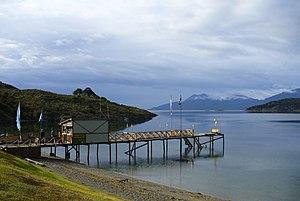
La baie Ensenada Zaratiegui ou plus simplement baie Ensenada, est une baie située sur la côte septentrionale du canal Beagle, à l’extrémité sud-ouest de la partie argentine de la grande île de la Terre de Feu, dans le département d'Ushuaïa dans la province de Terre de Feu, Antarctique et Îles de l’Atlantique Sud. Elle est entourée par les forêts magellaniques subpolaires situées à l’intérieur du parc national Tierra del Fuego, bien que techniquement, elle se trouve à l’extérieur du parc.